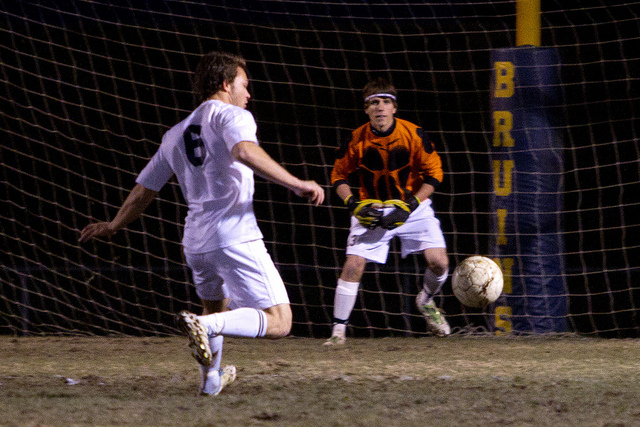
cầu thủ bóng đá áo trắng đang thực sút bóng về phía cầu môn